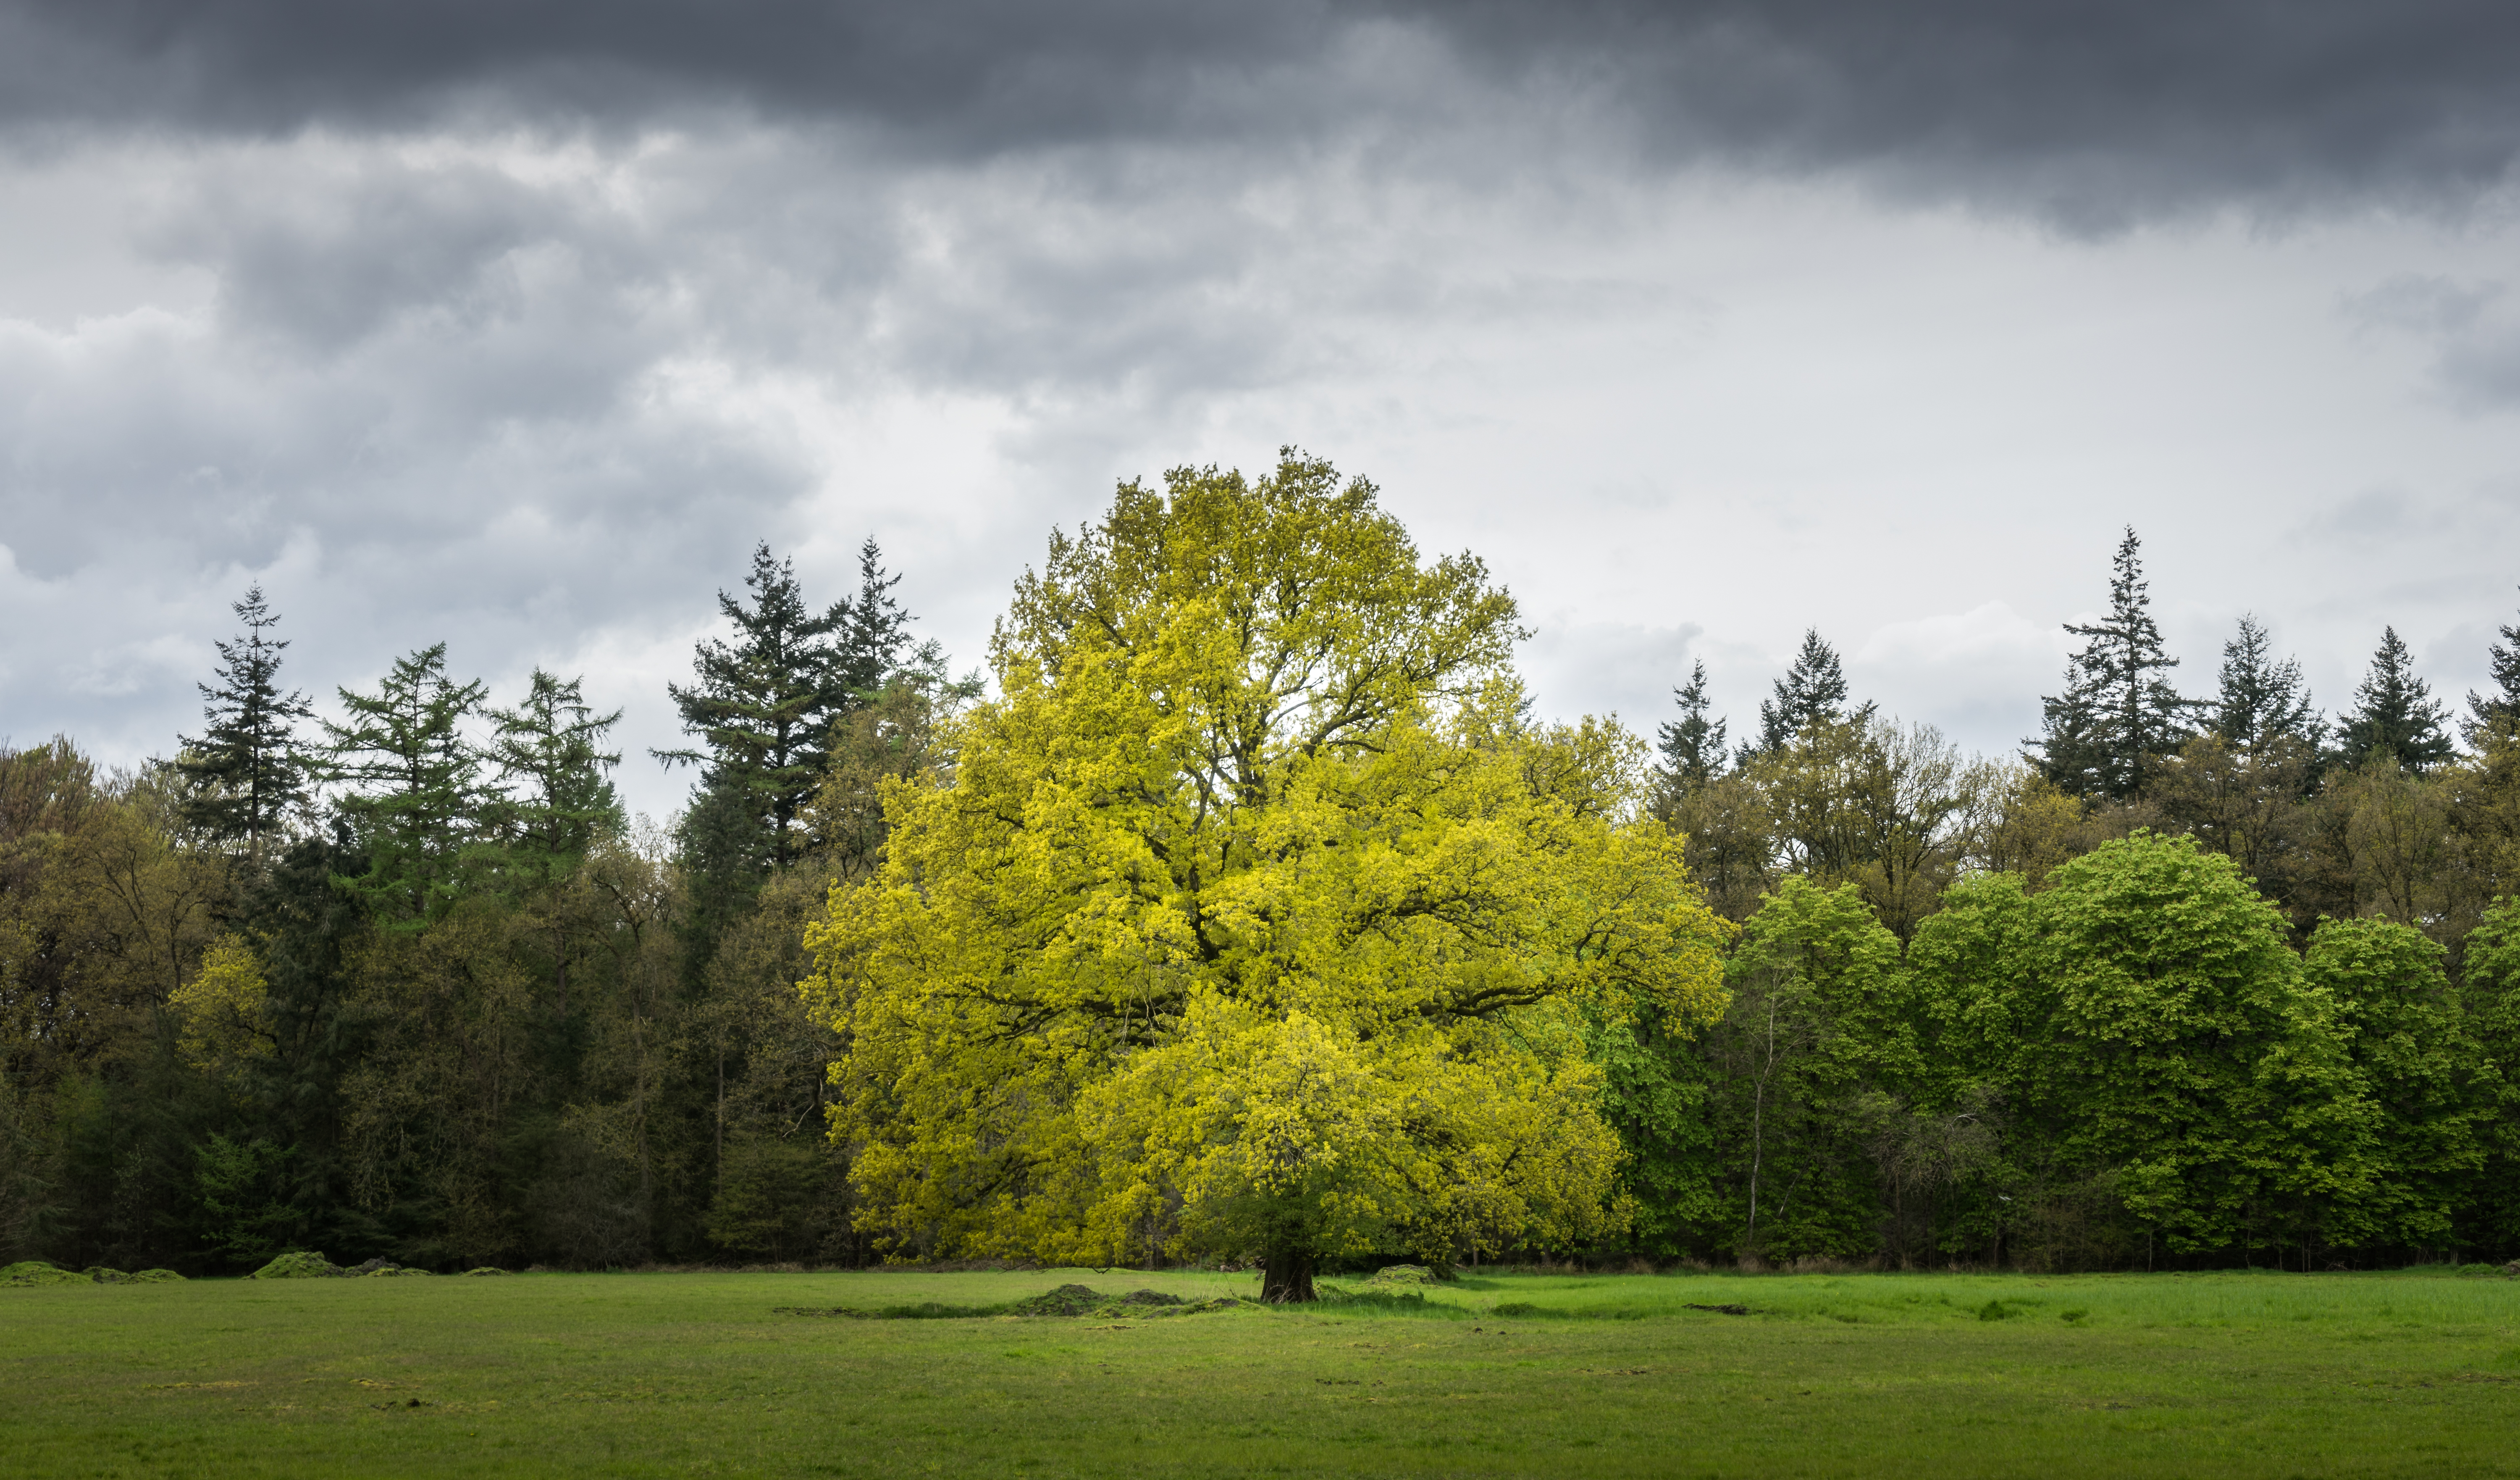
landscape, tree, nature, forest, grass, cloud, plant, sky, field, lawn, meadow, sunlight, cloudy, leaf, hill, flower, environment, green, sight, scenic, autumn, park, scenery, storm, season, trees, leaves, outdoors, woods, clouds, grassland, branches, conifers, dramatic, gloomy, woodland, habitat, ecosystem, rural area, pine trees, bad weather, grass field, fir trees, natural environment, atmospheric phenomenon, woody plant